Emmonsite

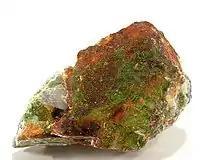
Emmonsite. Locality: San Miguel Mine, Moctezuma, Sonora, Mexico (size: 6.3 x 4.1 x 1.1 cm)

Emmonsite, also known as durdenite, is an iron tellurite mineral with the formula: Fe(TeO)·2(HO). Emmonsite forms triclinic crystals. It is of a yellowish-green color, with a vitreous luster, and a hardness of 5 on the Moh scale.